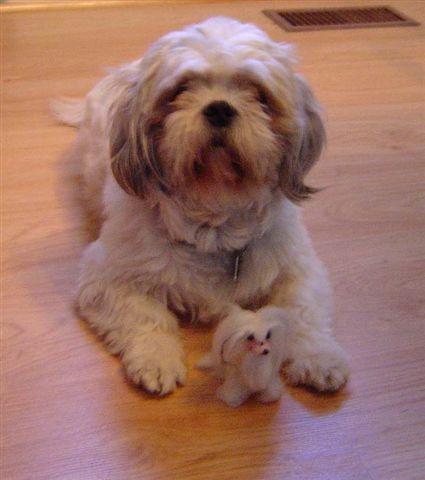
Shih-Tzu